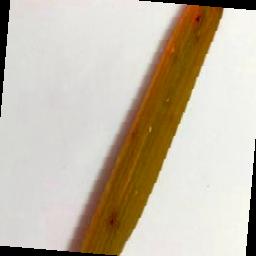
Label: Rice___Brown_Spot